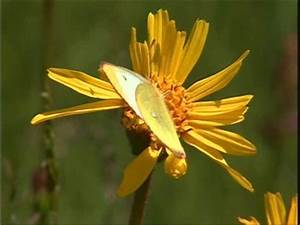
Label: butterfly